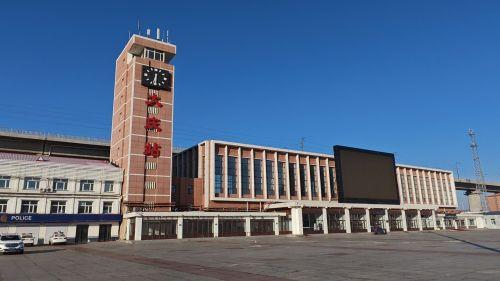
地标名称：大庆站
所在城市：大庆市·萨尔图区